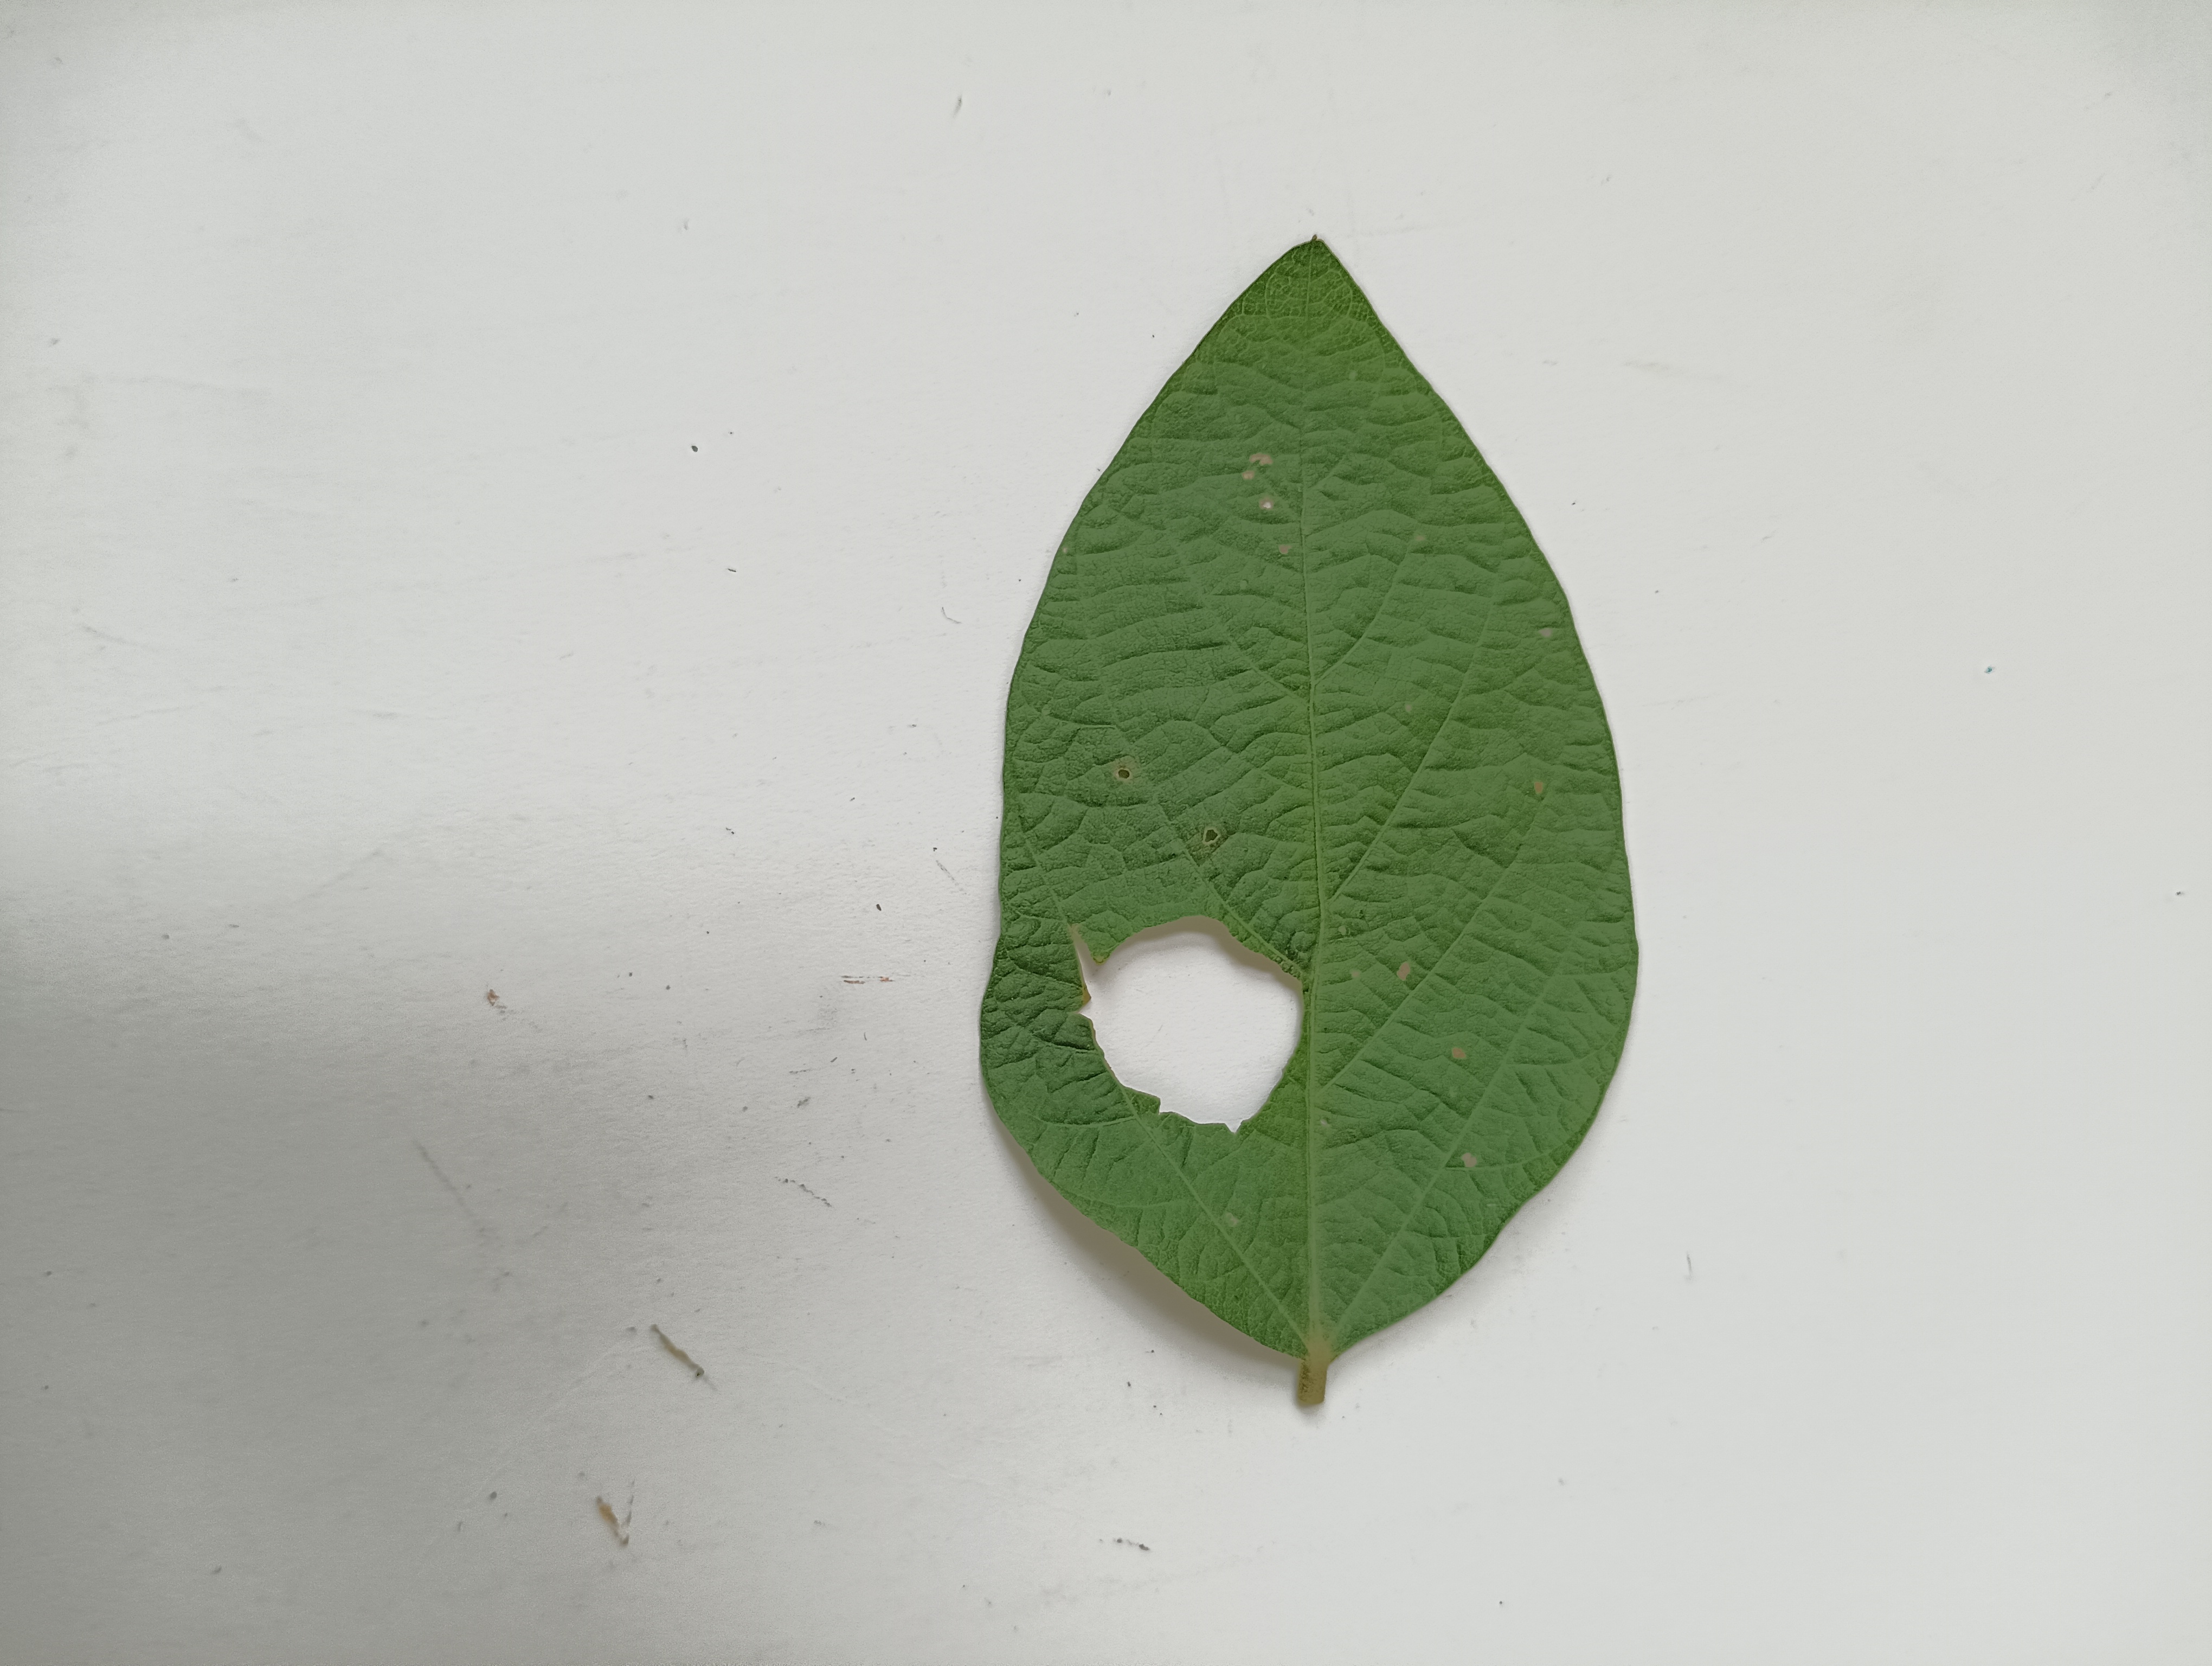
Label: Bacterial leaf Blight